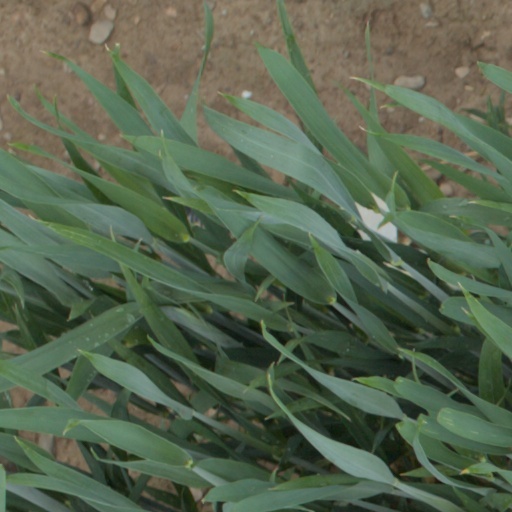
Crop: wheat